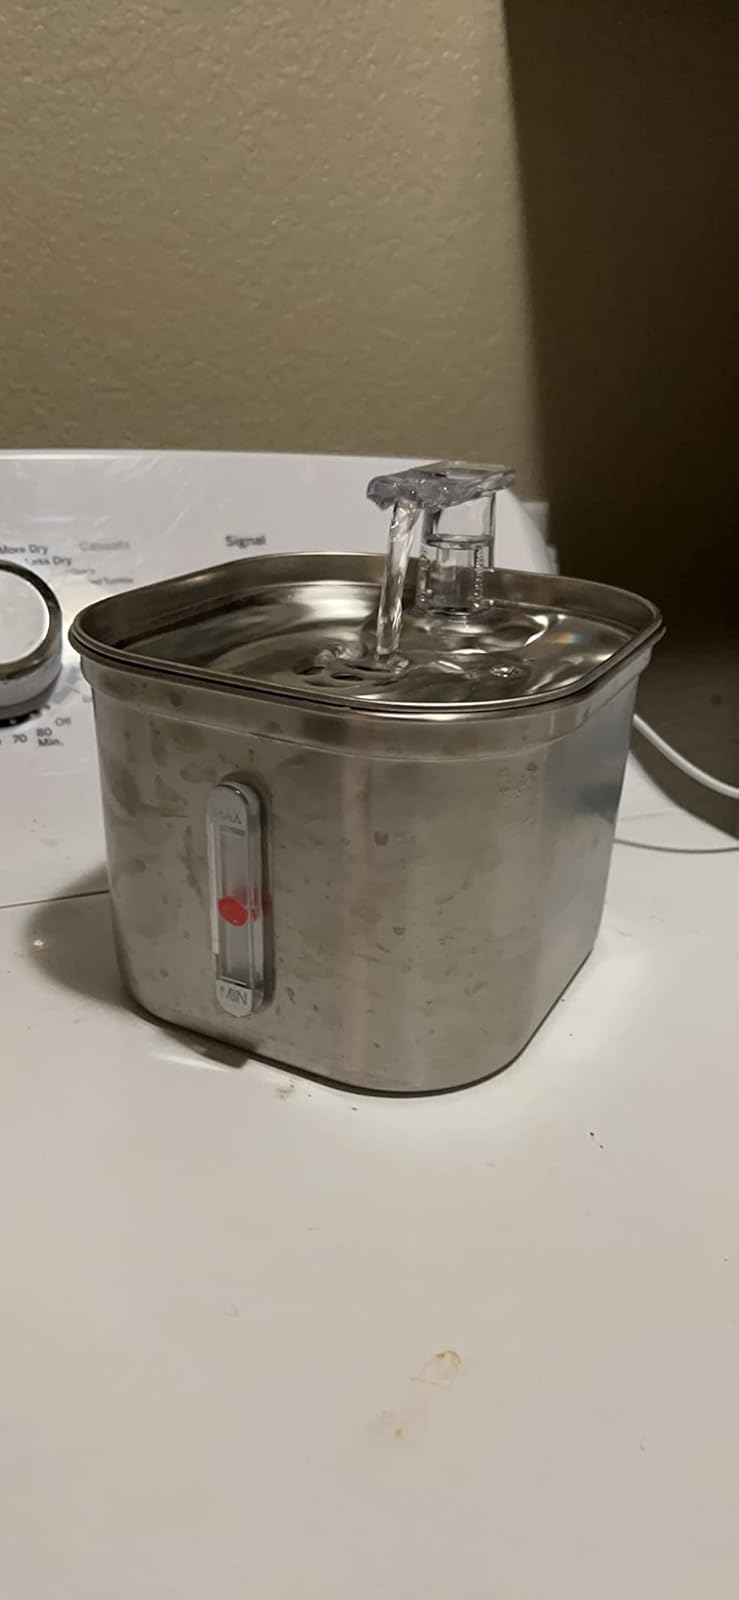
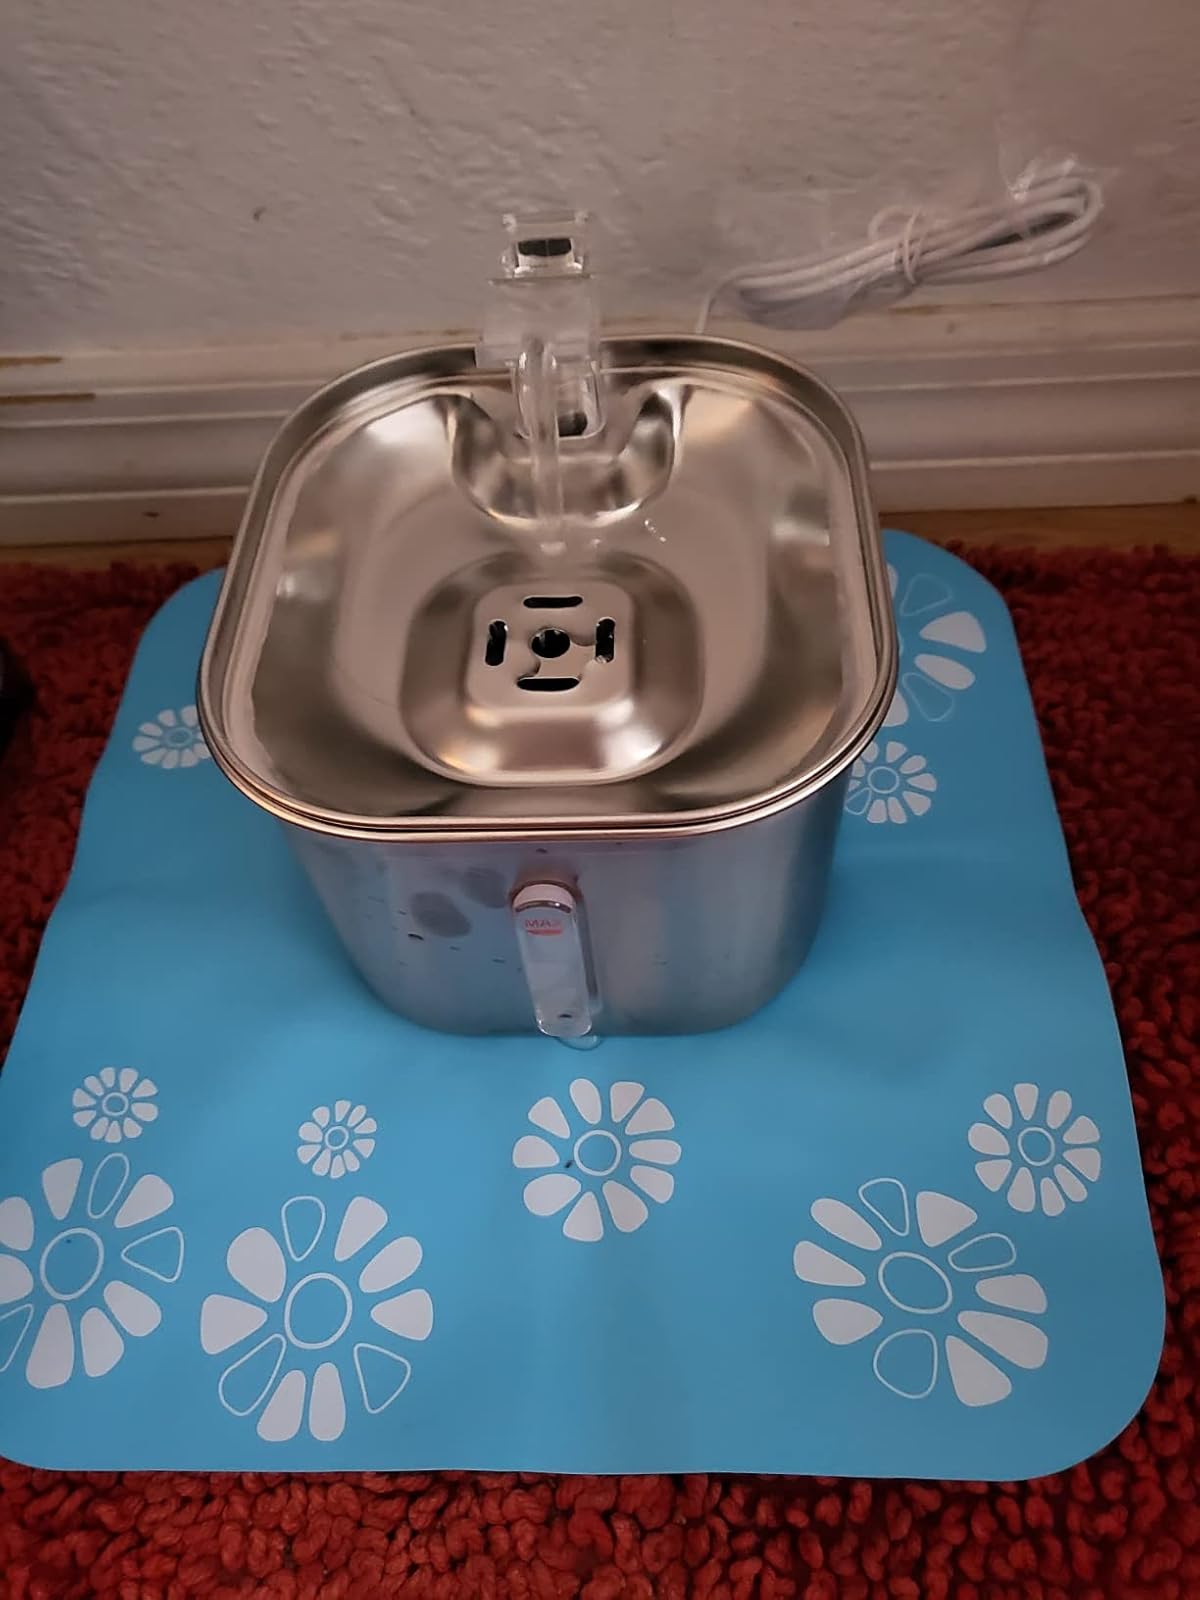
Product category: items_bowl
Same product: yes